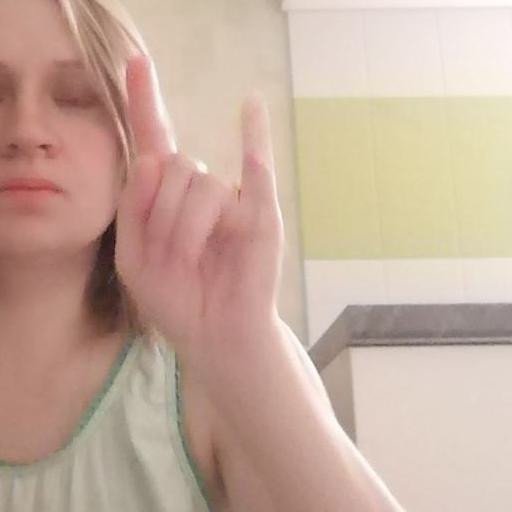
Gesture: rock